Francis Kelley

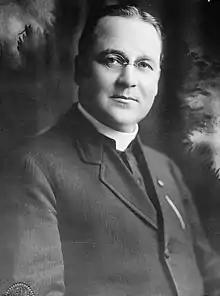

Francis Clement Kelley (October 23, 1870 – February 1, 1948) was a Canadian-born Catholic bishop. He was the second Bishop of Oklahoma City, as well as an author and diplomat. He was a Catholic priest for 54 years, and bishop for 23 years.